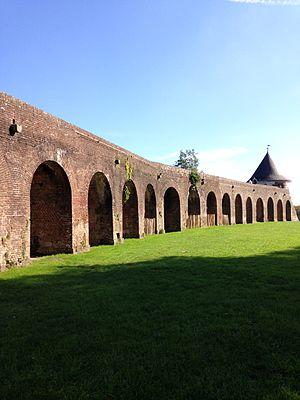
Chemin de ronde dans la citadelle de Montreuil sur Mer
La Citadelle de Montreuil est une citadelle royale pré-Vauban du XVIᵉ siècle située à Montreuil dans le département du Pas-de-Calais. Elle est construite sur les bases d'un château royal médiéval et classée monument historique en 1926.